Italian scudo

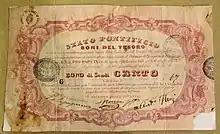
100 Scudi bond issued in the 19th century

The Duchy of Modena and Reggio also issued scudi, worth four lire or one third of a "tallero".